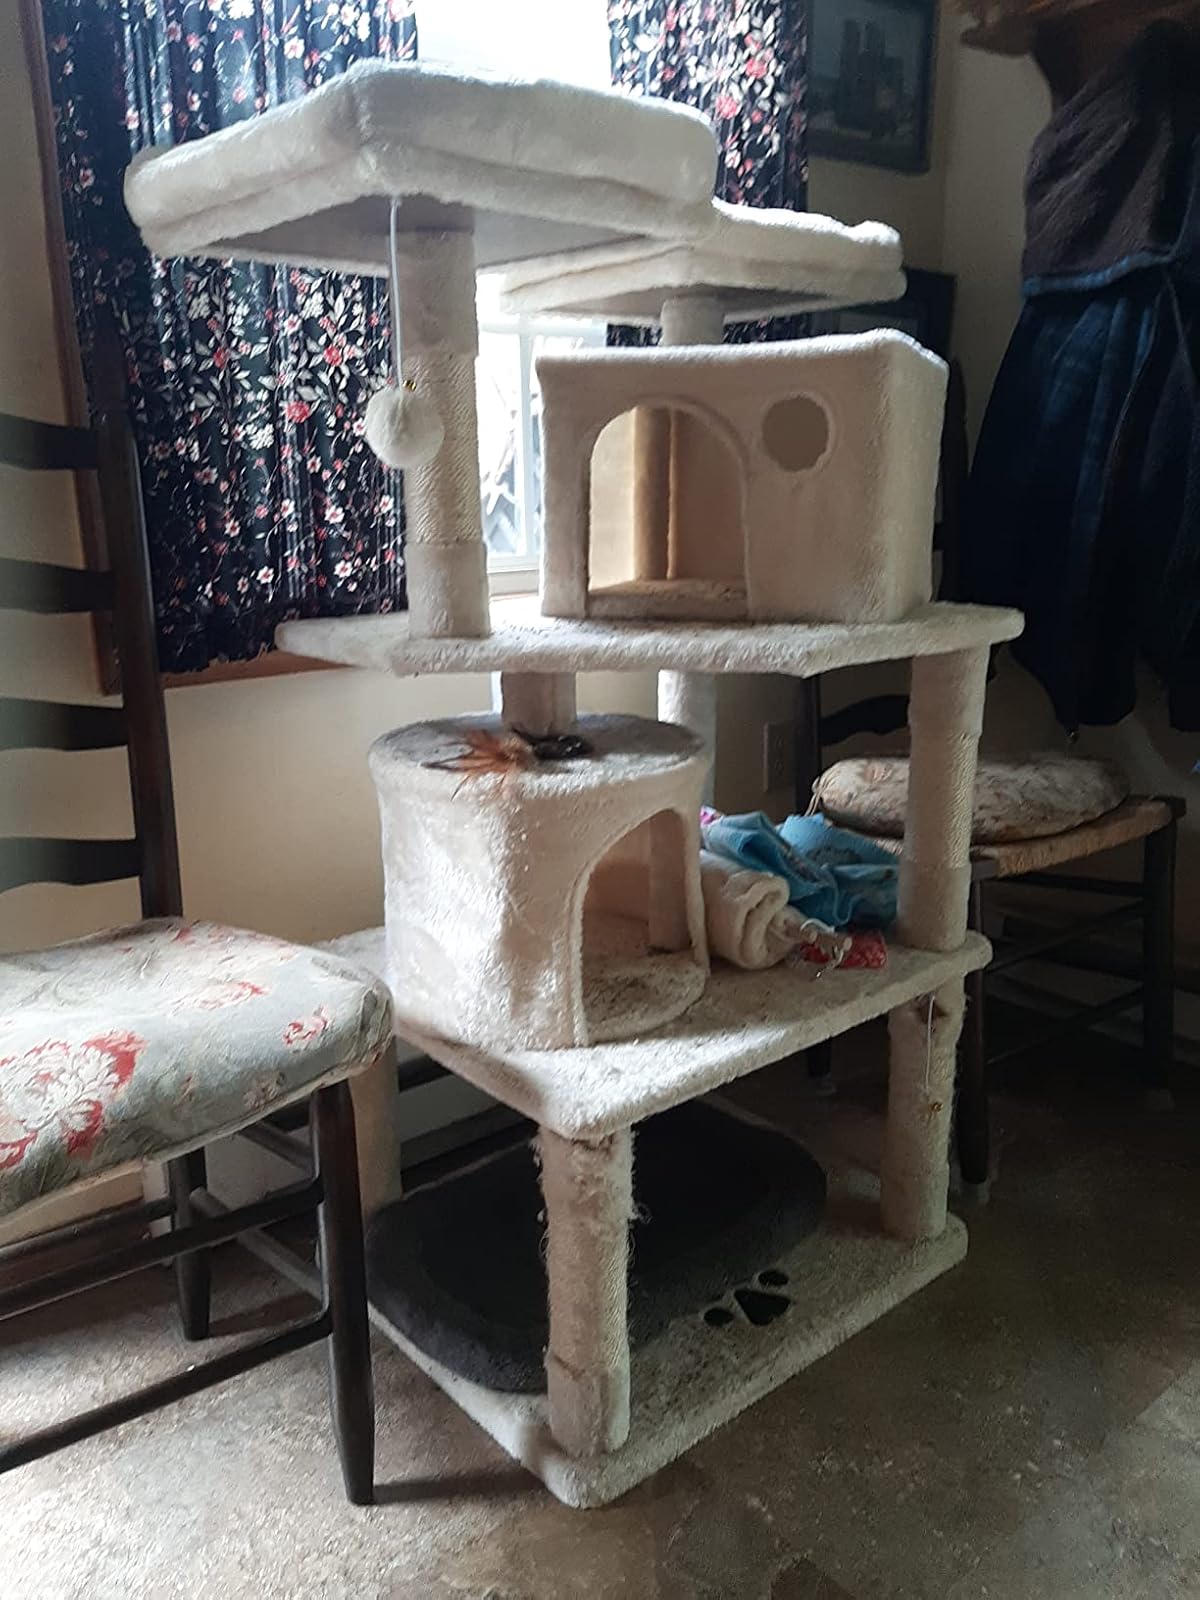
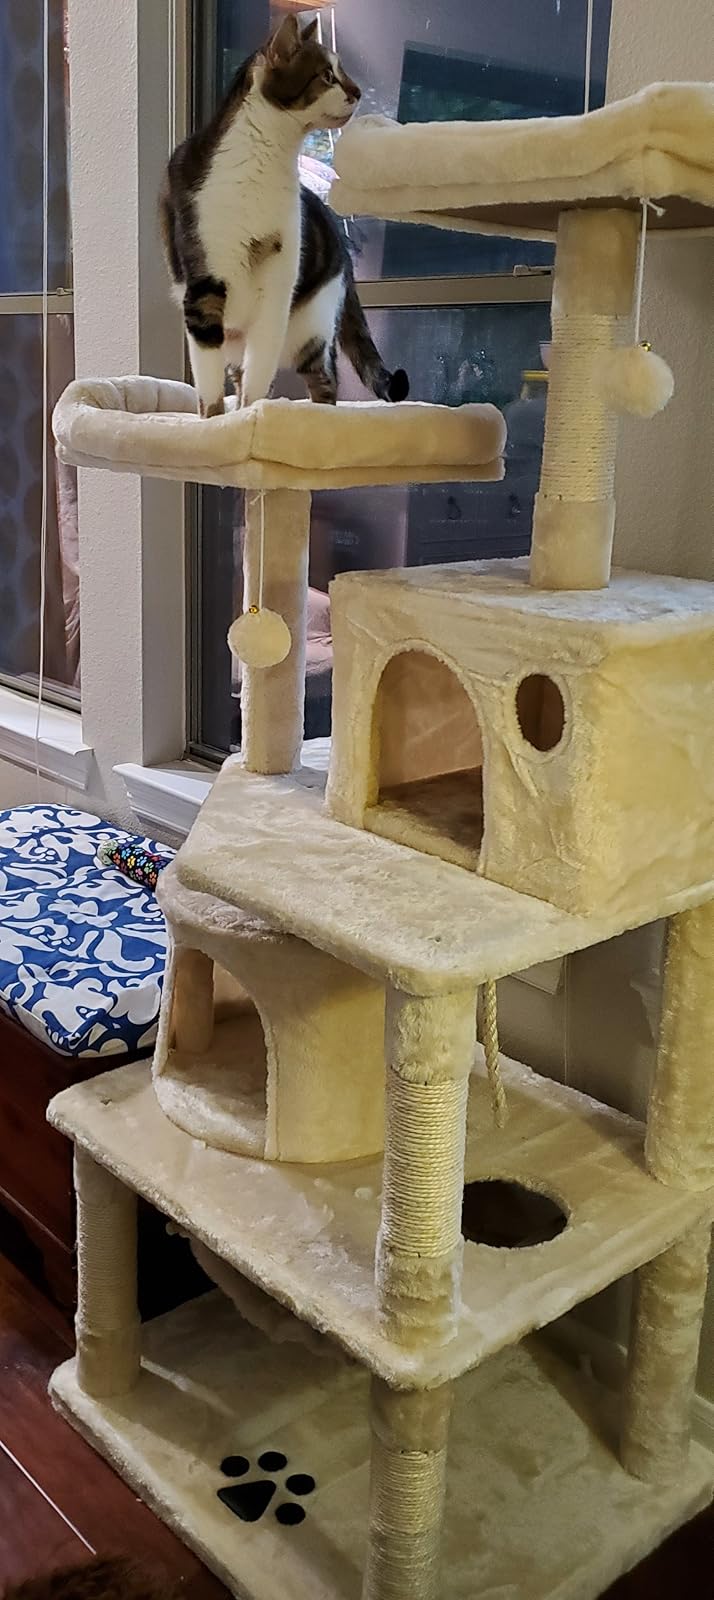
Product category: items_cat tree
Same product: yes